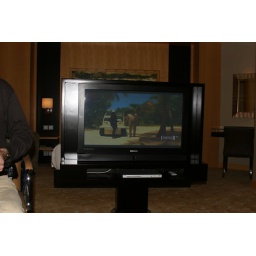
ShanghaiDad loved this TV which swivelled around from the living room to the bed